Troy H. Middleton

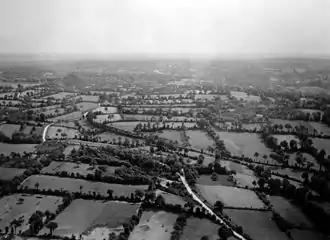
The bocage landscape in the Cotentin Peninsula impeded the Allied advance.

After VII Corps took the port city of Cherbourg, VIII Corps began moving south against German forces in the middle of the Cotentin Peninsula. The Germans had the high ground, and the fighting was further complicated by the bocage countryside—a series of farmers fields and pastures forming a latticework, with each unit separated by walls of earth up to six feet high supporting dense shrubbery and trees. The German defenders had every advantage over the Americans, whose tanks would tip up and expose their thin bottom armor as they attempted to cross the barriers. By mid July, field expedient devices were developed to equip tanks to penetrate the hedgerows and restore battlefield mobility. Such specially equipped tanks were referred to as Rhino Tank.